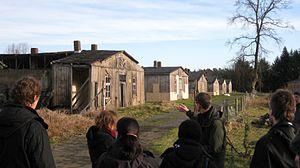
Sandbostel est une municipalité de l'arrondissement de Rotenburg en Basse-Saxe.